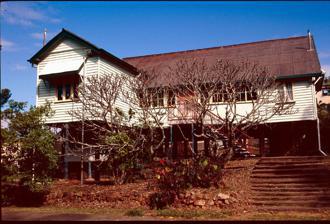
Building: Yeppoon State School building
Country: Australia
Year built: 1889
This article is about the former school. For the current school, see Yeppoon State School . Historic site in Queensland, Australia Yeppoon State School Yeppoon State School Location 29 Queen Street, Yeppoon , Shire of Livingstone , Queensland , Australia Coordinates 23°07′47″S 150°44′46″E / 23.1298°S 150.7461°E / -23.1298; 150.7461 Design period 1870s–1890s (late 19th century) Built 1889–1929 Architect Department of Public Works (Queensland) Architectural style(s) Classicism Queensland Heritage Register Official name Yeppoon State School (former), Queen Street Community Hall Type state heritage (built) Designated 3 December 2003 Reference no. 602404 Significant period 1880s (historical) 1889–1920s (fabric) 1889–1971 (social) Significant components school/school room Location of Yeppoon State School in Queensland Show map of Queensland Yeppoon State School building (Australia) Show map of Australia The Yeppoon State School building is a heritage-listed former state school building and now the Queen Street Community Hall at 29 Queen Street, Yeppoon , Shire of Livingstone , Queensland , Australia. It was designed by Department of Public Works (Queensland) and built from 1889 to 1929. It is also known as Queen Street Community Hall. It was added to the Queensland Heritage Register on 3 December 2003. History The former Yeppoon State School building was constructed in 1889, following the establishment of the Yeppoon Provisional School in 1885. In 1867, residents of Rockhampton signed a petition asking the Surveyor-General to mark out a town at the nearest point on the central Queensland coast where they might be able to enjoy a day at the beach. An area known as Bald Hills (later Yeppoon) was proclaimed a Town Reserve on 30 April 1868. Rockhampton residents also demanded that the government proclaim a second site, Emu Park , around 35 kilometres (22 mi) from Rockhampton, as a Town Reserve. It was considered by the residents that it would be necessary to cater for the future needs of the expanding town of Rockhampton. Emu Park was declared a Town Reserve on 9 January 1869. Following its gazettal as a town, Yeppoon remained comparatively unpopular with Rockhampton residents, who preferred Emu Park, consequently, it was pastoralists and selectors who were the first to settle and develop the Yeppoon area. The land in the area was very fertile, with a yearly average rainfall higher that than of either Rockhampton or Emu Park, and by 1878, the immediate Yeppoon hinterland had been largely developed for agriculture, with the surrounding area used for grazing. The beginning of the 1880s brought changes to the district as people began to take more of an interest in the town. Between 1881 and 1884, it was predominantly residents of the area who purchased the remaining 30 town lots. These lots had not sold at the first land sales in 1873. When an additional town area was surveyed in 1881, however, these lots had all sold out by 1885. The first school opened in Yeppoon was a provisional school which opened in 1885 with 25 pupils. At the time, it was necessary to show that there were at least 30 pupils ready to be enrolled before a state school could be provided. By January 1889, enrolments had grown, with 60 children at the school. At this time, a new building was constructed to accommodate the larger number of children. As the first school was a provisional school, the existing building is the first state school in Yeppoon. In January 1884, James Atherton, on behalf of the community requested that the Department of Public Instruction for a teacher to be appointed to teach the Yeppoon children. Along with the request, Atherton offered his house for the purpose. On 7 June 1884, the application to have a provisional school established at Yeppoon was sent to the Department explaining why a school was needed. The current site was chosen (although the area was not set aside as a Reserve for School until March 1888). On 18 June 1884, the Minister for Public Instruction, Sir Samuel Griffiths , approved the application, and finally, on 4 May 1885, Provisional School number 442 opened at Yeppoon. By September 1888, the Yeppoon community again wrote to the Department of Public Instruction, on this occasions requesting an application form for the establishment of a state school. The formal application was sent on 31 October 1888. On 21 March 1889, a tender in the Queensland Government Gazette called for the construction of new state school buildings at Yeppoon. The new school was opened in August the same year. At this time, the old provisional school building was added to the teacher's residence in order to enlarge it. Several extensions and additions to the school were added over the years, including a fifteen foot extension in July 1900 (possibly the extension to the north-east side of the building); other additions in January 1901; repairs in July 1911; commencement of the planting of gardens in April 1917 and new school buildings in 1918. In June 1930, tenders were called for the purchase and removal of the teacher's residence. By July 1929, tenders were invited for the construction of additions to the school, following which, an eastern wing, with two classrooms was opened. On 10 June 1945, a public meeting was held to discuss the urgent need for representations to be made to the Minister for Education requesting that a new school on a new site be provided as both the existing school and site had become overcrowded. It was to take some time before the Department a new school site, and once again, three more classrooms were added to the eastern wing - two in 1950 and one in 1953. Finally, in August 1955, the Department of Education acquired an area of 42 acres in Jeffries Street and the site was set aside as a school reserve. The Queen Street school became the Infants' School consisting of the 1889 building, including offices and staff rooms. The remaining buildings were moved to the Jeffries Street site to form part of the new state school. The site remained the site of the Infants' School until 1971, when it became a Reserve for Recreation Purposes and the school building became a fitness centre. The adjacent land, now a freehold block, remains as offices of the Yeppoon and District Kindergarten Association. In July 1993, the Reserve for Recreation Purposes was rescinded and the site became a Reserve for Local Government Purposes, with a sub- purpose as a local hall. Since that time, the former Yeppoon State School building has been used as a community hall, and continues to be used regularly by various community groups. Description The former Yeppoon State School is a single storey timber building clad with weatherboards , set on high timber stumps set into a concrete base. The building has a gabled roof running east-west, clad with asbestos cement sheeting. The building appears to have been extended on the north-east side. This section also has a gable roof clad with asbestos cement sheeting. The building has a centrally located porch , on the southern side, with a gable roof. Timber steps, lead to a concrete landing. The central gable is infilled with timber shingles, below which is a rounded lintel with dentils . The central gable and end gables have plain bargeboards . Similar to the central gable, the end gables at the western and eastern sides of the building are infilled with timber shingles. Timber, louvred ventilation openings are located high in the western and eastern elevations. The building has verandahs to the north and south sides. The southern elevation, the main entrance to the building, has two double timber doors leading to the main internal room. Located above the two doors are timber framed rectangular window openings with each holding three square panes of glass. The front (southern) verandah has been enclosed on the western side with two, two-pane early casement windows still in-situ. The verandah has timber balustrading with timber posts and heavy, curved timber brackets . The western elevation has a large feature window with eight rectangular timber framed openings, divided into three levels by different types of windows. The bottom level has casements; the second level has pivoting windows and the top level has fixed windows which slope in an easterly direction toward the main room of the building. At the top of the windows, between them and on the outer wall is a panel of mesh. The window is surmounted by a timber framed hood clad with corrugated iron. The rear (northern) verandah has been enclosed with weatherboards and louvres at the eastern end and with vertically joined timbers on the western side. The enclosed area at the western end has early timber framed, sliding glass windows in-situ. Along the eastern elevation, the later gabled extension to the building has two rectangular window openings with each holding three square panes of glass. The window is surmounted by a timber framed window hood. A similar window feature is located along the northern elevation of the later extension. A steel and concrete staircase is located on the northern side of the building leading to concrete stairs , which in turn, lead to the rear of the site and a concrete court area. Internally, the building is composed of one large room which was originally partitioned into two classroom. The room has two circular ceiling vents with lattice covers. Tie-rods run from the northern to southern walls at both the western and eastern ends. The ceiling is lined with timber boards and is level in the centre with the northern and southern sides sloping at an angle to the wall. The walls are also lined with timber boards. Evidence remains of a folding partition across the centre of the building which would have divided the large room into two smaller classrooms. Hinge marks are located on vertical posts on each side along with reinforced brass holes in the floor for bolts. There are hinged flaps in the skirting boards . Some of these have their original hinges and bolts. There are four doors in the building-two on the southern side and two on the northern. The two on the southern side are original double doors, while only the door on the western end of the northern wall is an original double door. The door at the eastern end of the northern wall is a later addition. There are two sets of four pivoting windows on the northern and southern sides. These are placed opposite each other above the doors. There are three mullions in each set of windows and each window has three panes. In each set the windows are paired and attached together with a bar so that opening one opens its partner. Very high up on the walls there are some old hooks which may have been used to hang charts. There are four on the northern wall, one on the west and one on the east. Some of these only retain their base plate and the hook has been broken off. Toilets, constructed of besser block, are located in the central western side of the undercroft area. The north-eastern corner of the undercroft has also been enclosed with timber flooring and a timber frame clad with corrugated iron. The site on which the hall is located slopes in a northerly direction away from Queen Street, with Queen Street sloping from east to west. The grounds are uneven with rocky outcrops and roughly grassed with remnant original plantings. Terraces have been constructed with dry-stone rubble walls. Mature plantings on the site include two large, frangipani trees as well as shrubs such as loquats. A stone retaining wall has also been constructed on the southern side of the site with timber balustrading running east-west indicating the extent of the wall. A picket fence is located at the front of the building along the Queen Street frontage. Heritage listing The former Yeppoon State School building was listed on the Queensland Heritage Register on 3 December 2003 having satisfied the following criteria. The place is important in demonstrating the evolution or pattern of Queensland's history. Constructed in 1889, the former Yeppoon State School is significant as the first state school established in Yeppoon, following the establishment of the provisional school in 1885. The former school building provides evidence of the growth of the Yeppoon and surrounding area during the 1880s due to the increasing attraction of coastal living. The former Yeppoon State School is further significant providing evidence of the development of the education system throughout Queensland. The place is important in demonstrating the principal characteristics of a particular class of cultural places. Largely intact, the former Yeppoon State School is significant as an example of a building type developed by the Department of Public Works for the Department of Public Instruction. The former Yeppoon State School building demonstrates the principal characteristics of a building of its type by its form and use of materials, reflecting the ways in which architects of the Works Department have addressed problems of light and ventilation in response to climatic conditions, particularly the use of large feature windows and hinged skirting boards to allow for cross ventilation. The place is important because of its aesthetic significance. Its simple form and materials contribute to the aesthetic significance of the place and the contribution of the building to the Queen Street streetscape. The place has a strong or special association with a particular community or cultural group for social, cultural or spiritual reasons. The former Yeppoon State School is important for its connection with the community in and around Yeppoon as a provider of public education for several generations. The former Yeppoon State School is further significant for its later use as community hall. References